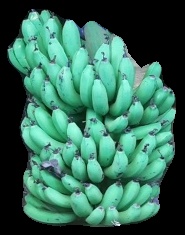
Variety: pachbale
Grade: grade1